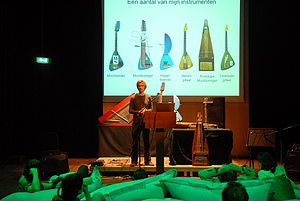
Yuri Landman
Yuri Landman
Yuri Landman er en musiker, instrumentbygger og tegneseriekunstner fra Holland.